Féchy

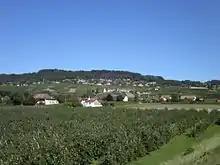
Féchy

Féchy has an area, , of . Of this area, or 70.4% is used for agricultural purposes, while or 6.7% is forested. Of the rest of the land, or 23.0% is settled (buildings or roads), or 0.4% is either rivers or lakes.